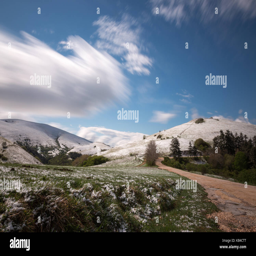
long exposure photo of a mountain scenery with green grass and melting snow near a road , under a blue sky with moving